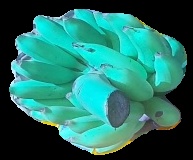
Variety: elakki-bale
Grade: grade2